Sky position (RA, Dec in degrees): 185.855, 1.823
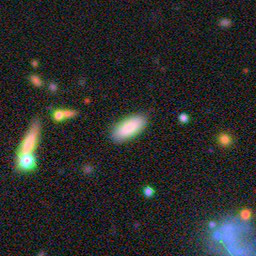
Galaxy morphology: In-between Round Smooth Galaxies